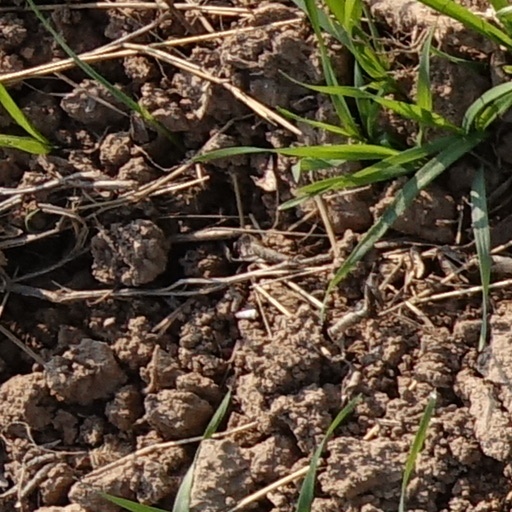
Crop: wheat